Raikes Park Greyhound Stadium

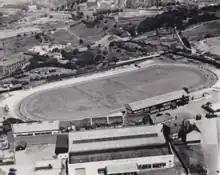
Raikes Park Greyhound Stadium in Bolton c.1950

In 1932 the British Greyhound Tracks Control Society (BGTCS) was formed as a rival to the National Greyhound Racing Club, including Bolton as one of its founding members. The new organisation was established to assist the interest of promoters of mainly northern tracks. When the BGTCS was disbanded, Bolton reverted to being independent.